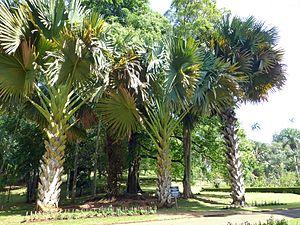
Talipot palm (Corypha umbraculifera) au Jardin botanique de Kandy (Sri Lanka). Origine